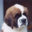
Label: dog